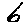
Label: 6